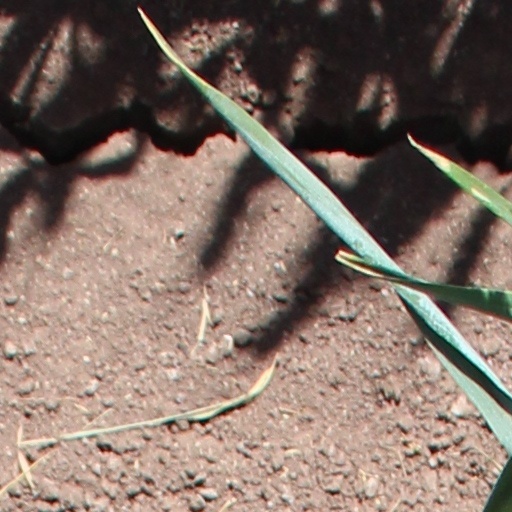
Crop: wheat